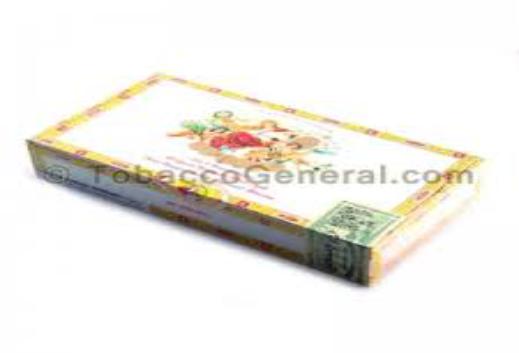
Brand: La Gloria Cubana
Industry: Necessities